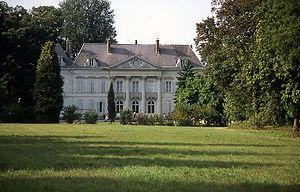
Saulty est une commune française située dans le département du Pas-de-Calais en région Hauts-de-France.